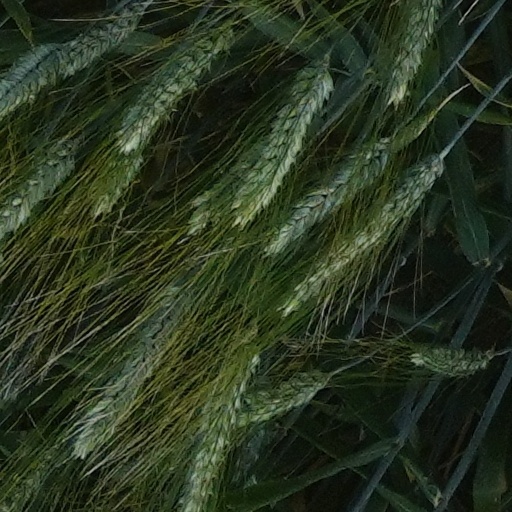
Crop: wheat